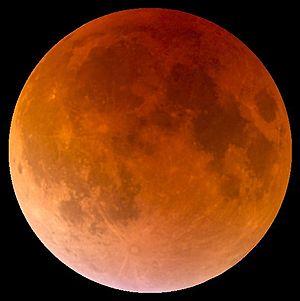
La pleine lune est la phase lunaire durant laquelle la face visible de la Lune depuis la Terre apparaît entièrement illuminée par le Soleil. La pleine lune est le contraire de la nouvelle lune, phase durant laquelle la Lune n'est pas visible depuis la Terre.